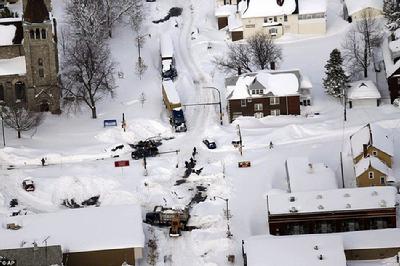
Weather: snow or frosty